Idojiri ruins

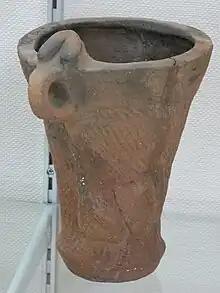
Idojiri-type Jōmon pot

The is an archaeological site containing the ruins of a mid-Jōmon period (approximately 2500–1500 BCE) settlement located in what is now part of the town of Fujimi, Suwa District, Nagano in the Chūbu region of Japan. The site was designated a National Historic Site of Japan in 1967.